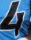
Number: 4